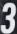
Number: 3